2015 Duck Commander 500

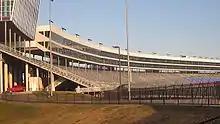
Texas Motor Speedway, the track where the race was held.

Texas Motor Speedway is a speedway located in the northernmost portion of the U.S. city of Fort Worth, Texas – the portion located in Denton County, Texas. The track measures around and is banked 24 degrees in the turns, and is of the oval design, where the front straightaway juts outward slightly. The track layout is similar to Atlanta Motor Speedway and Charlotte Motor Speedway, tracks also owned by Speedway Motorsports.